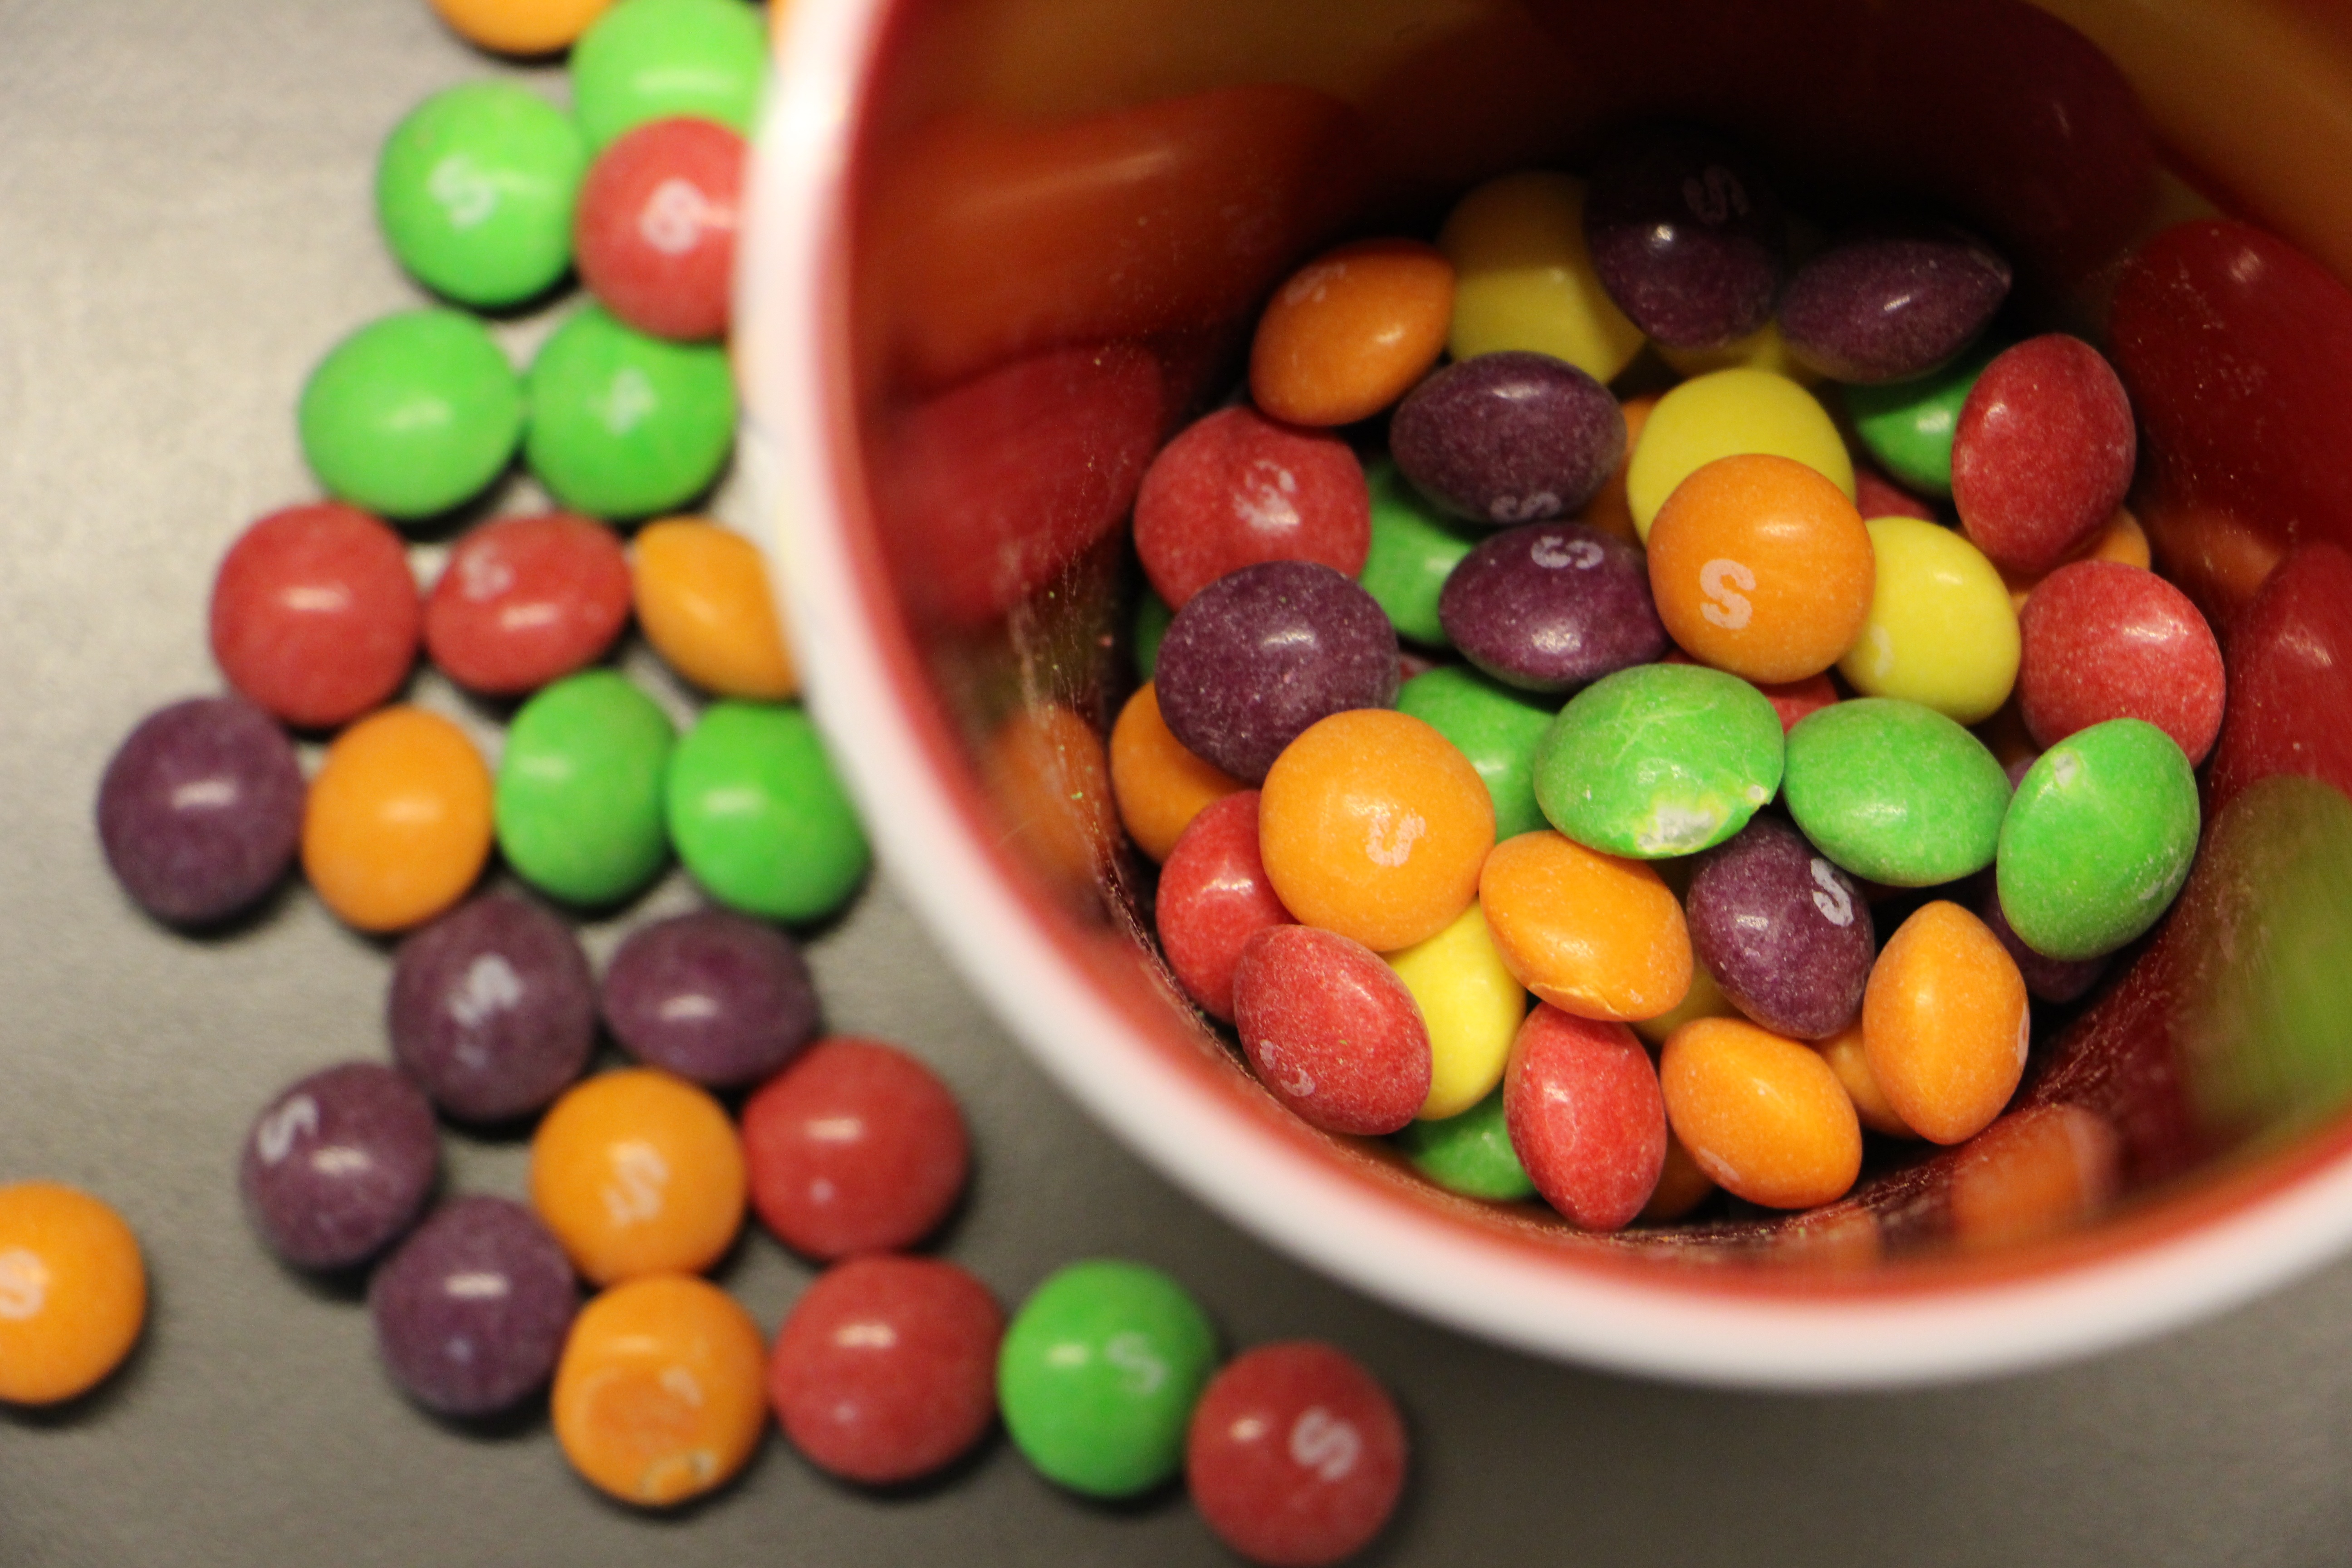
dish, food, produce, color, colorful, dessert, candy, sweetness, smarties, confectionery, jelly bean